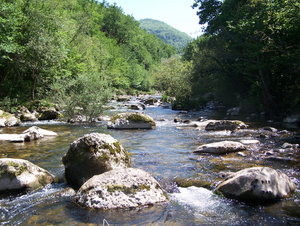
Le Nansa est un cours d’eau espagnol d'une longueur de 53 km qui coule dans la communauté autonome de la Cantabrie.